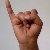
The image shows a hand gesture representing the letter 'I' in Indian Sign Language.